Answer in natural language. Considering the relative positions, is Doorway above or below advanced coding ai? Choose between the following options: above or below
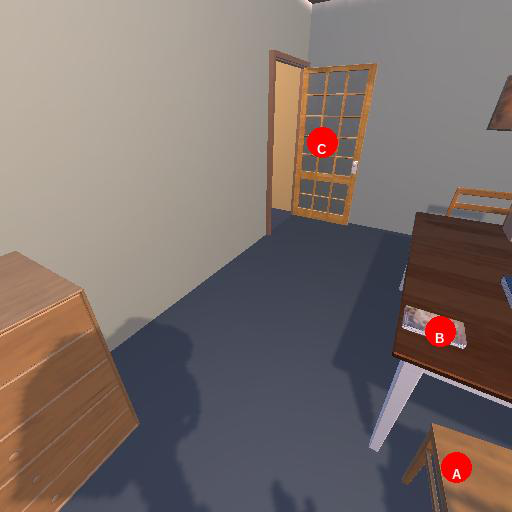
<answer>above</answer>